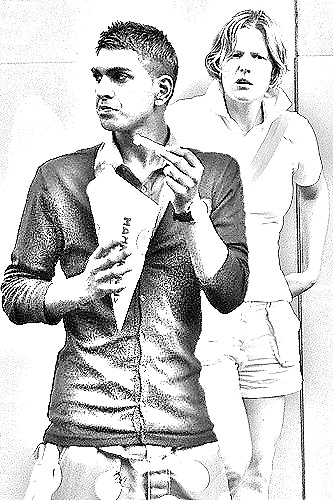
Portrait style: Sketch Portrait